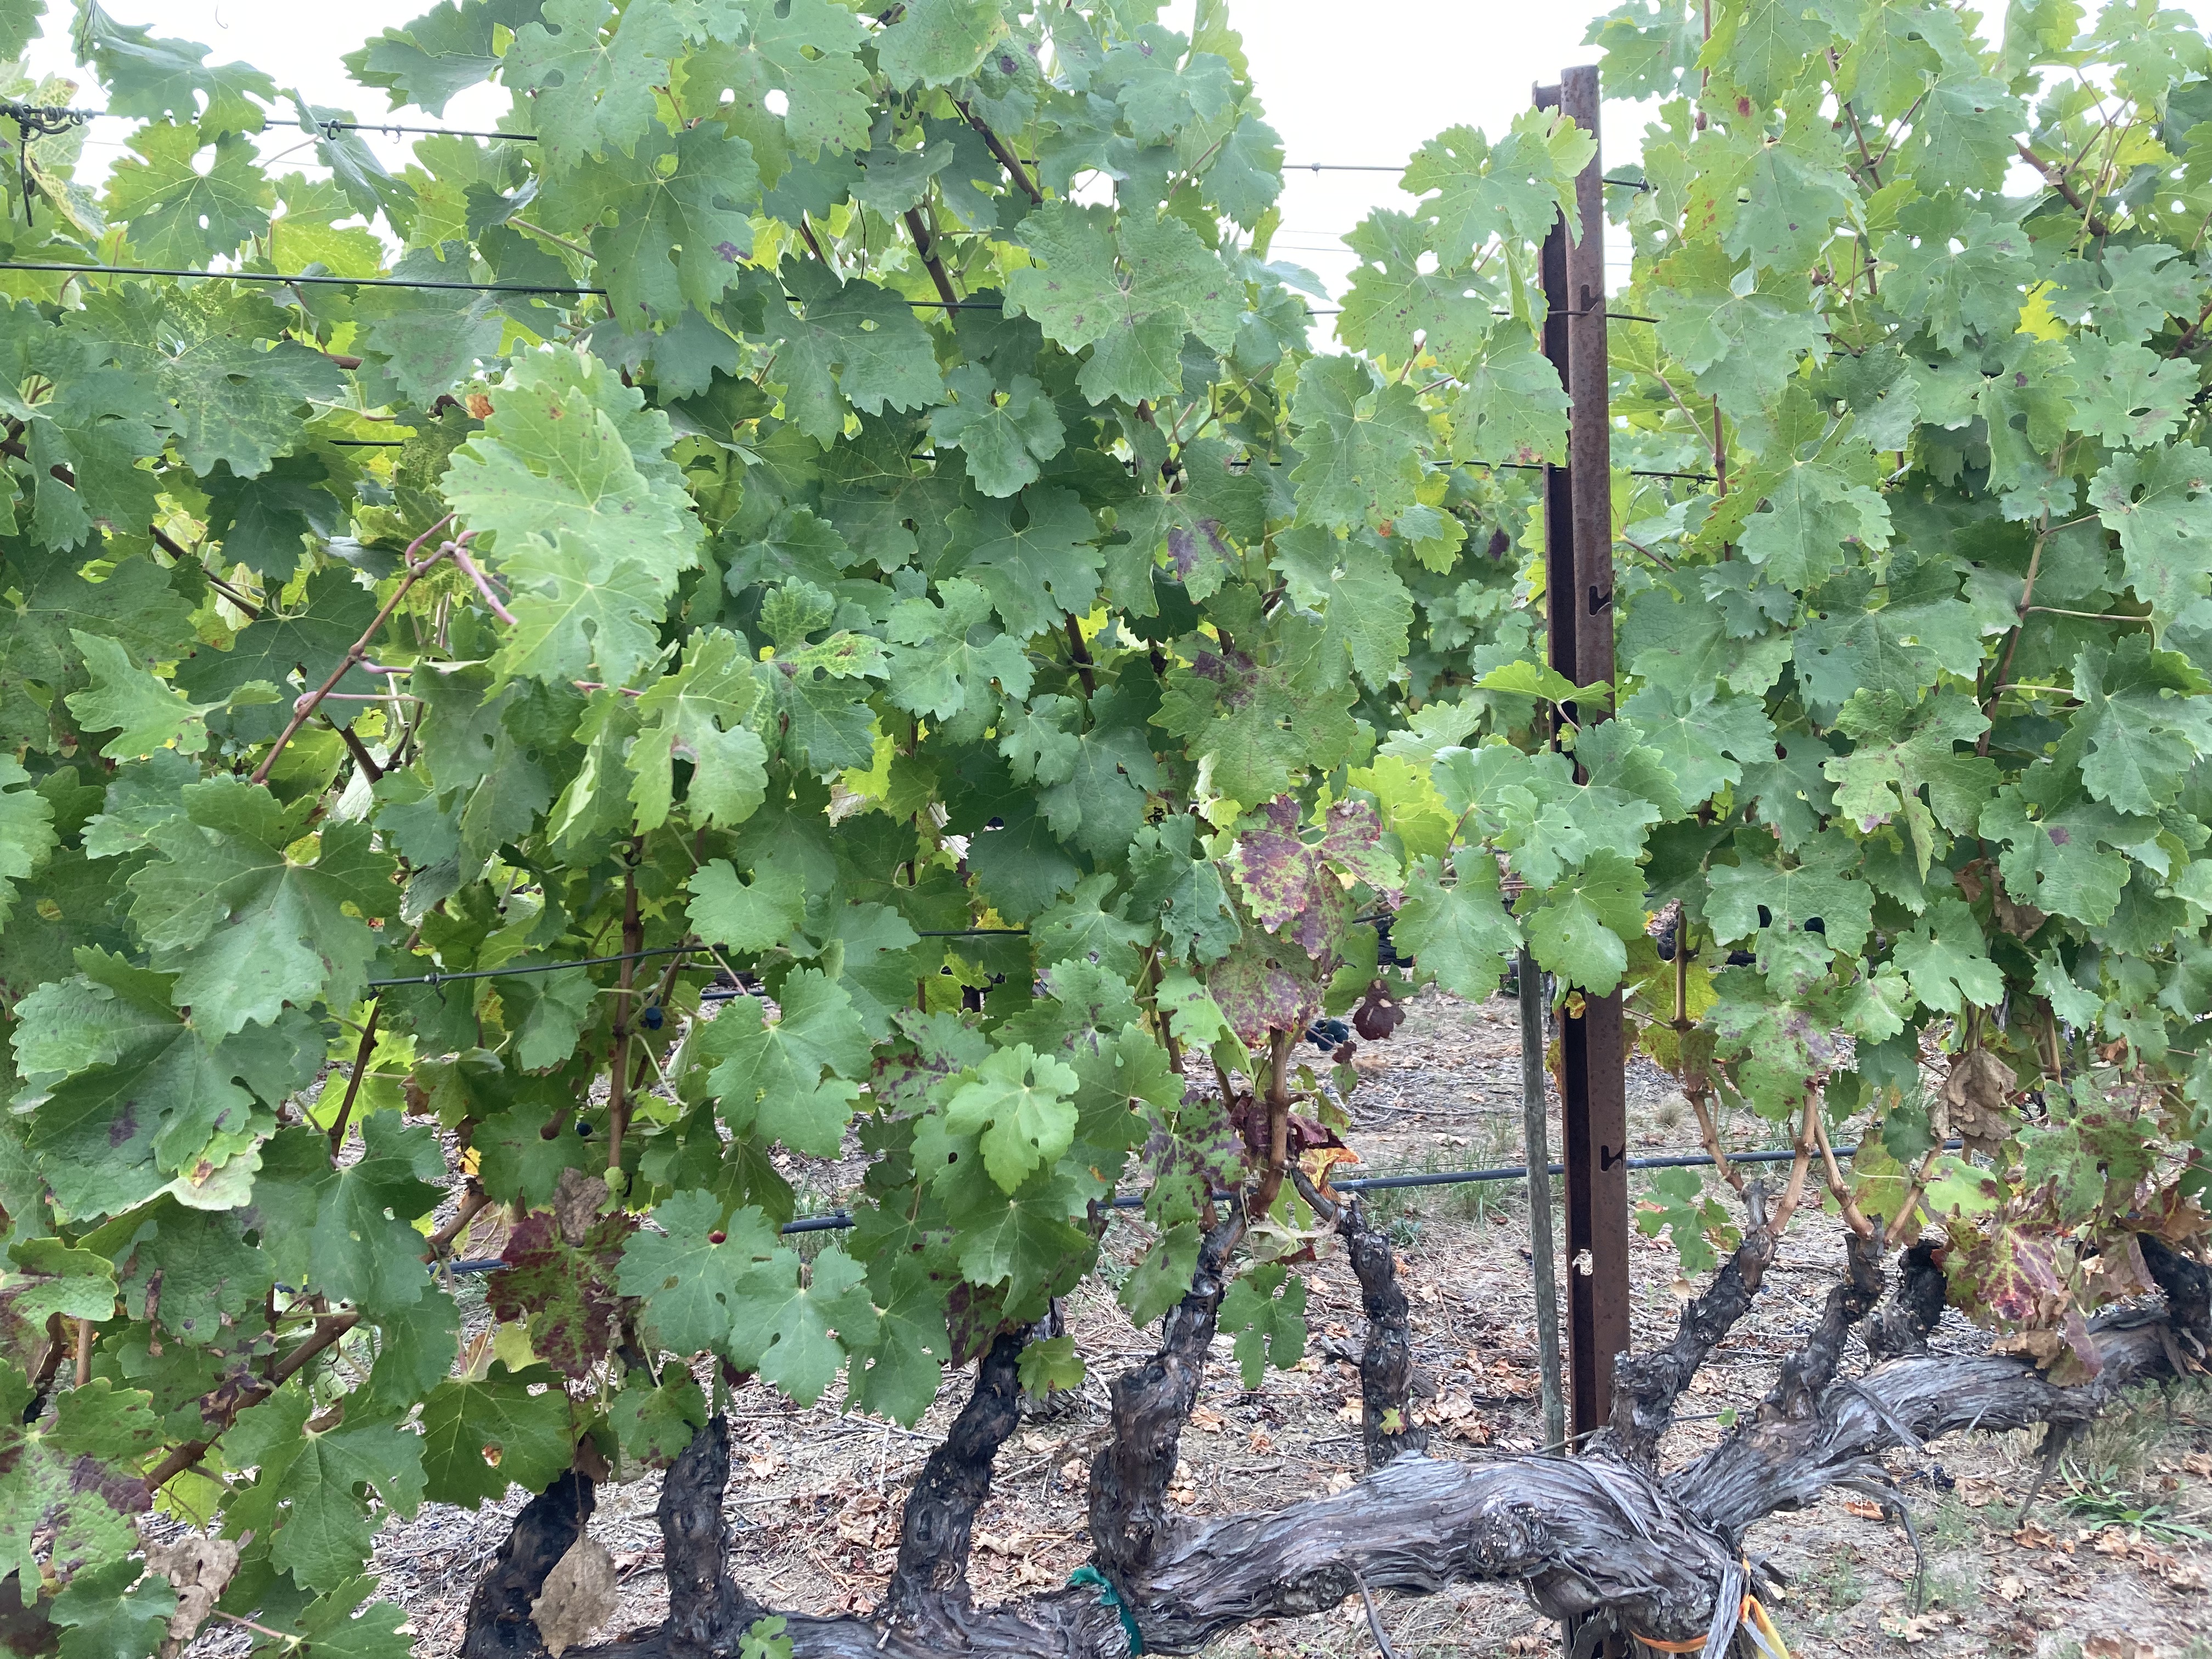
Label: Red Blotch